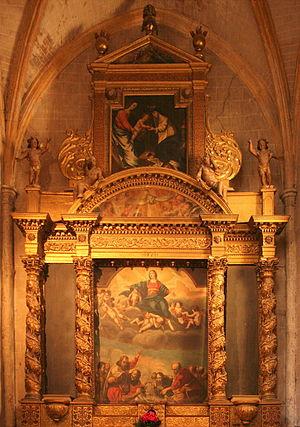
Rétable de l'Assomption dans la chapelle du même nom dans la basilique de Saint-Maximin dans le département du Var.
La basilique de Sainte Marie-Madeleine de Saint-Maximin-la-Sainte-Baume, achevée en 1532 est le plus important édifice religieux de style gothique bâti en Provence.